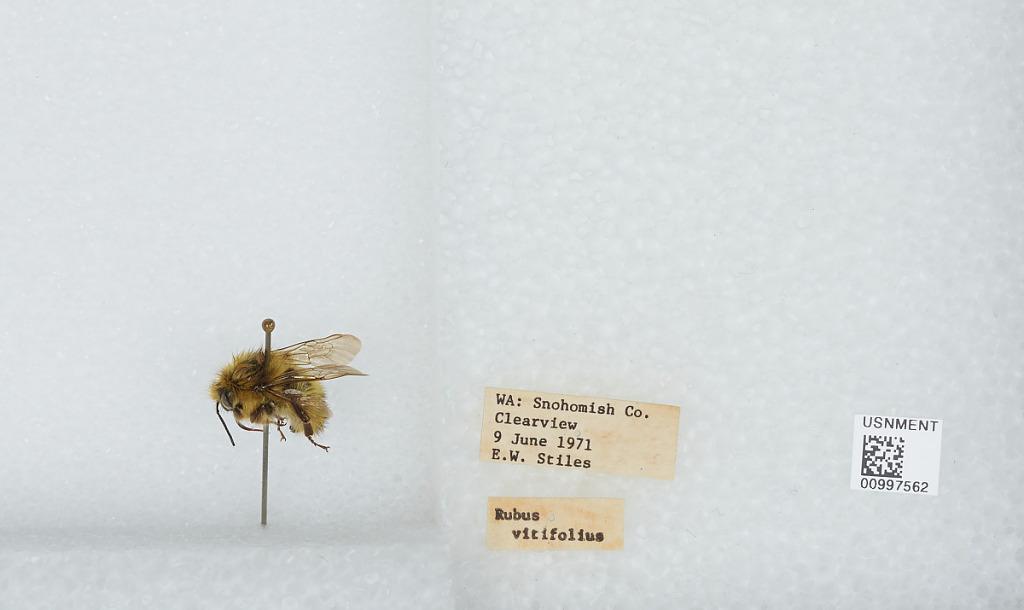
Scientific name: Bombus (Pyrobombus) flavifrons Cresson
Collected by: E. Stiles
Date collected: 1971-6-9
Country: United States
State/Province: Washington
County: Snohomish
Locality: Clearview
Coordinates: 47.8292, -122.145